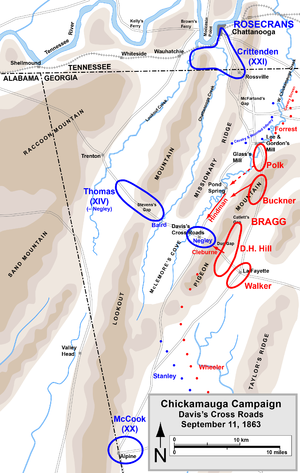
La campagne de Chickamauga regroupe les manœuvres militaires et les combats qui opposèrent l'armée nordiste du Cumberland à l'armée sudiste du Tennessee, dans le nord-ouest de l'État de Géorgie, du 21 août au 20 septembre 1863, pendant la guerre de Sécession.
La bataille de Davis' Cross Roads, également connue sous le nom de bataille de Dug Gap, fut livrée les 10 et 11 septembre 1863 dans le nord-ouest de la Géorgie et fait partie intégrante de la campagne de Chickamauga durant la guerre de Sécession. Ce fut davantage une série de manœuvres et d'escarmouches qu'une réelle bataille. De plus, les pertes furent négligeables.